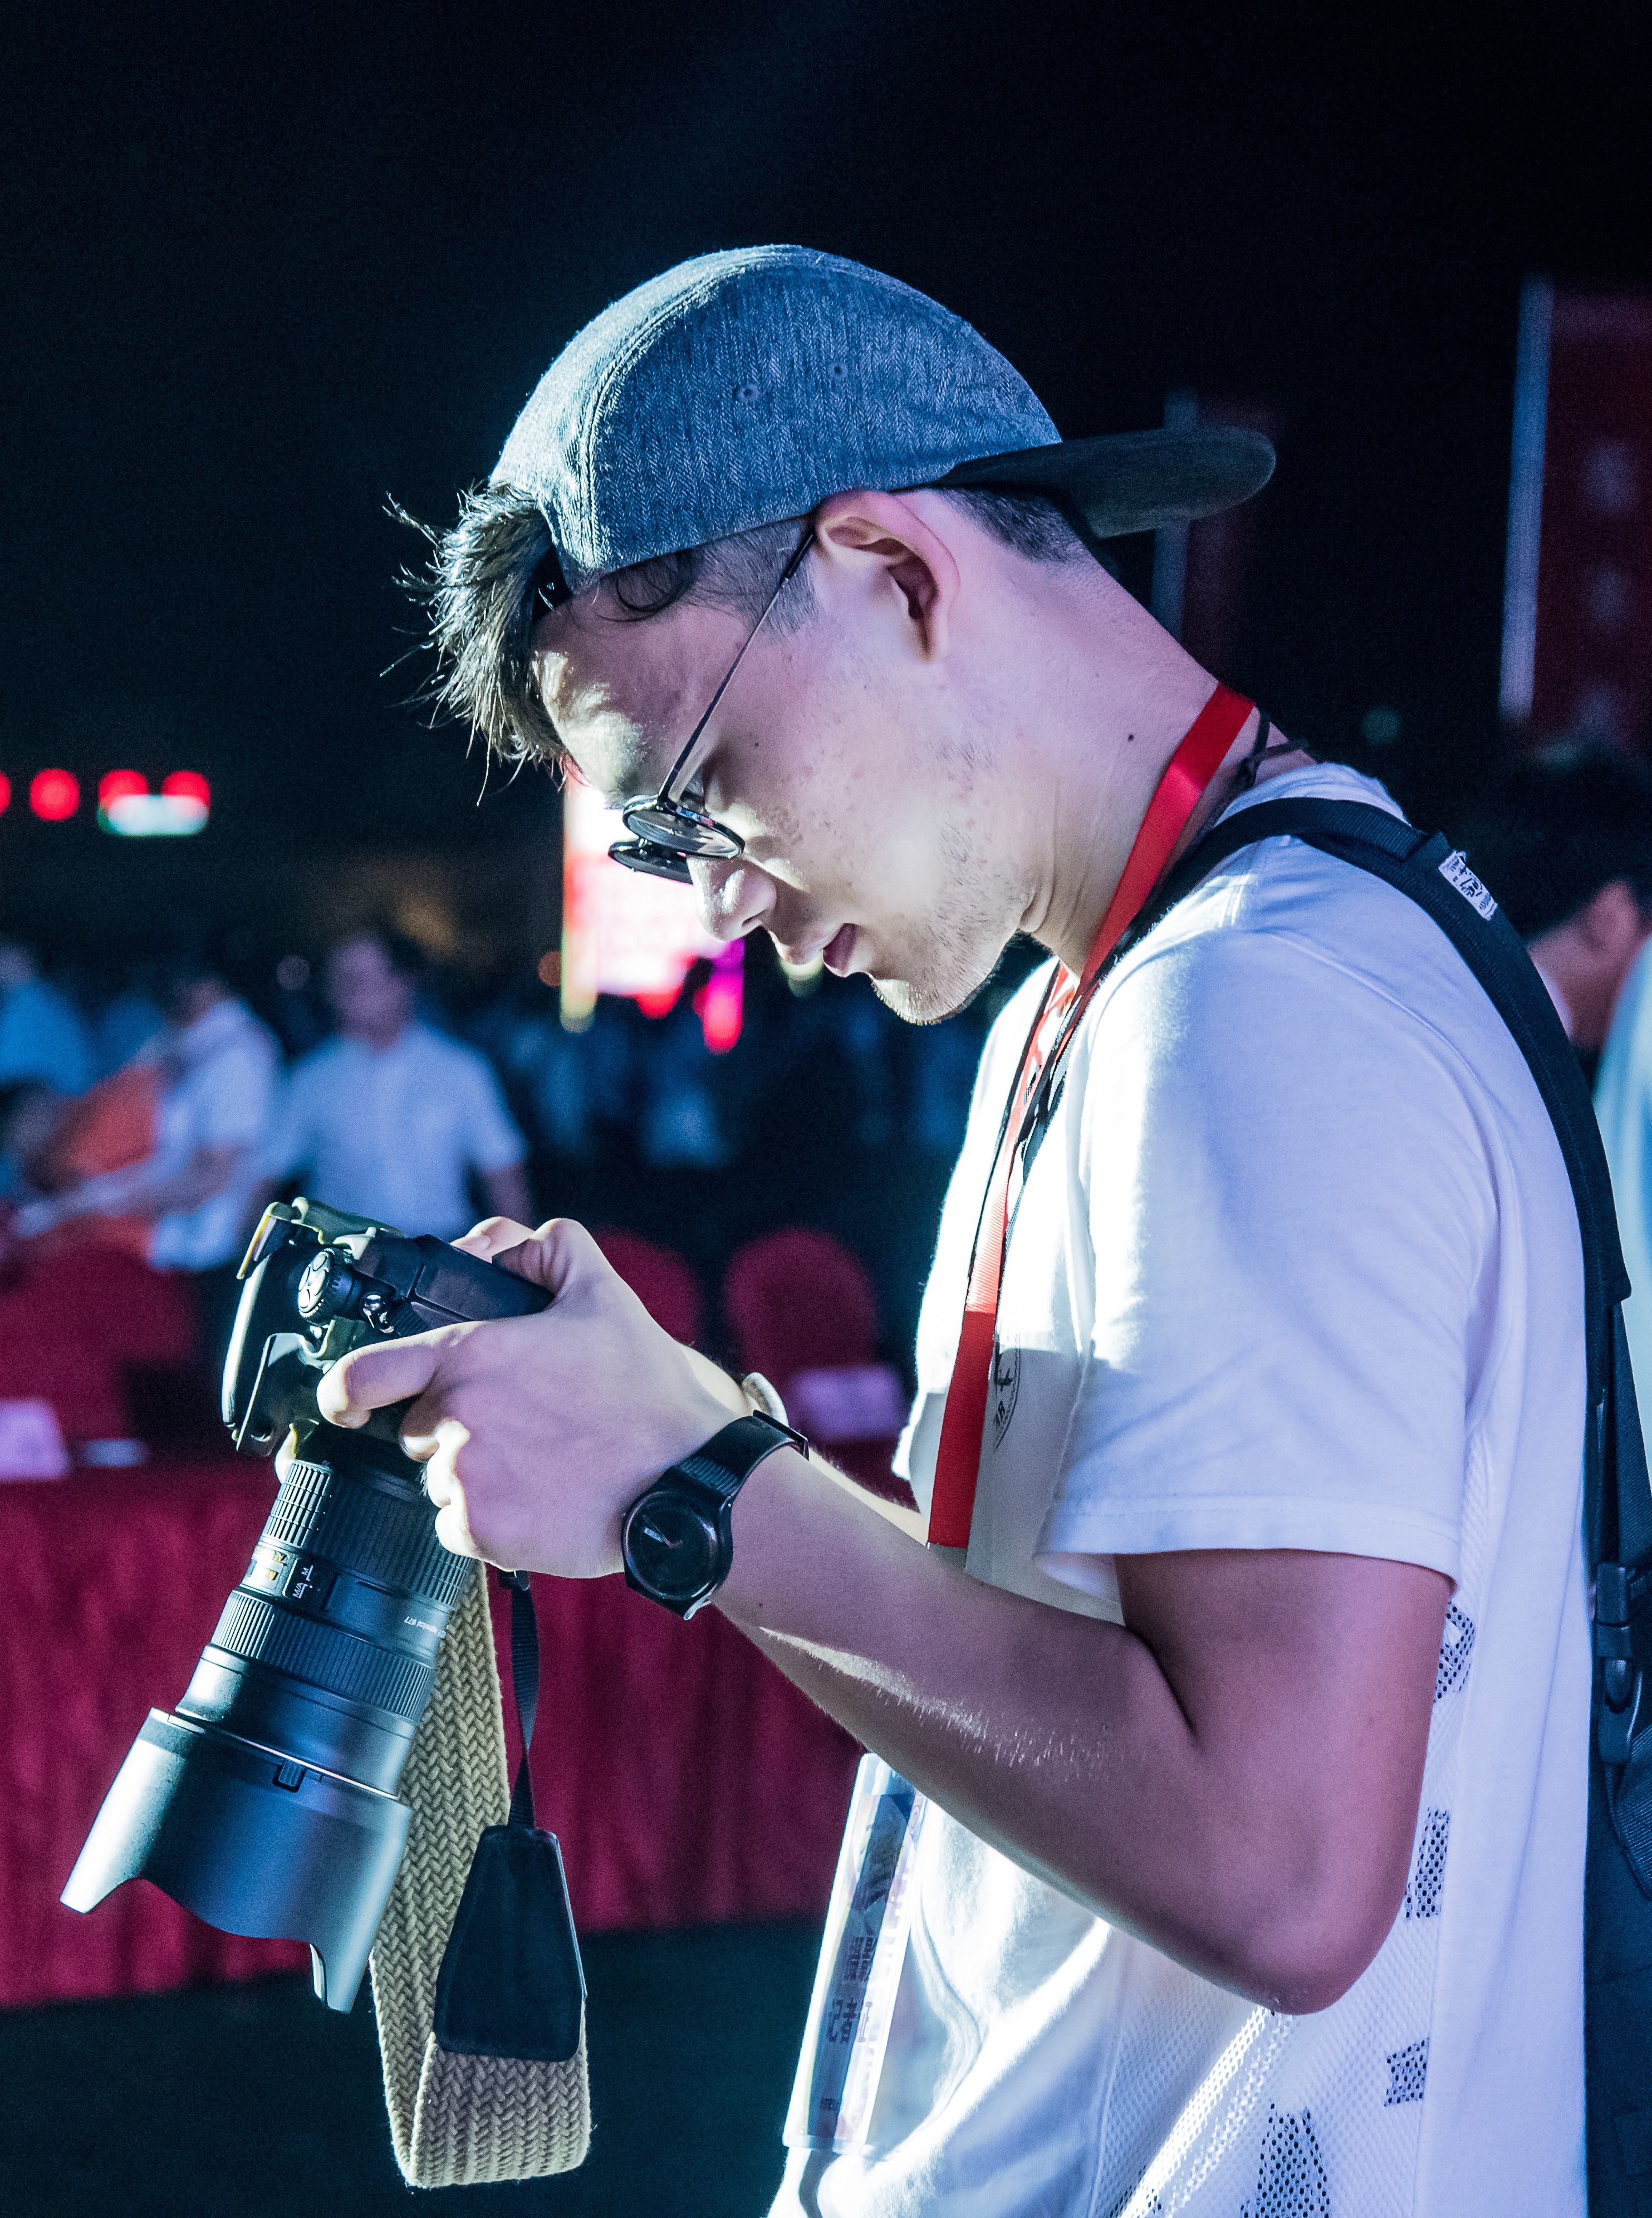
music, camera, photography, concert, blue, musician, art, stage, performance, singing, guitarist, drummer, entertainment, performing arts, singer songwriter, handsome guy